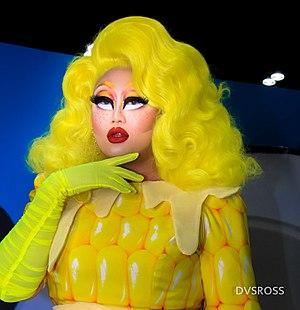
Sang-Young Shin, plus connu sous le nom de scène Kim Chi, est une drag queen, artiste et personnalité télévisée coréano-américaine, principalement connue pour avoir participé à la huitième saison de RuPaul's Drag Race. Kim est la première participante coréano-américaine de l'émission, mais également la première drag queen coréano-américaine à apparaître à la télévision américaine.